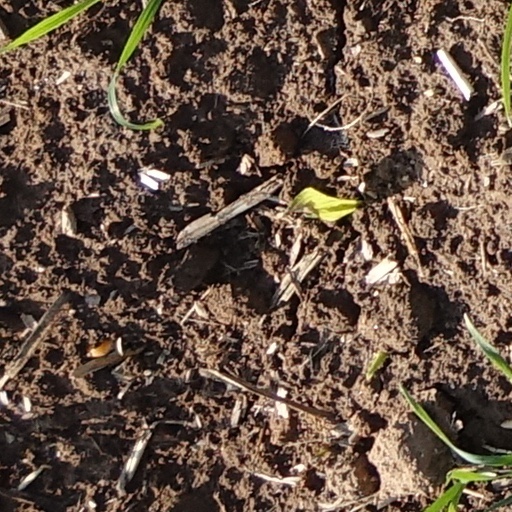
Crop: wheat